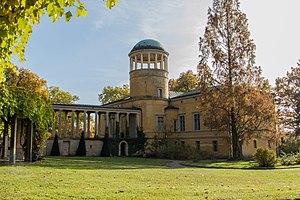
Le château de Lindstedt à Potsdam.